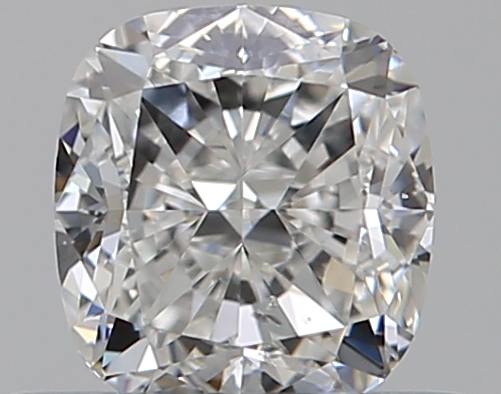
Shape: cushion
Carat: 0.52
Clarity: SI1
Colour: F
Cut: EX
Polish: EX
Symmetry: VG
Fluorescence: F
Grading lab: GIA
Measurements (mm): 4.65 x 4.33 x 3